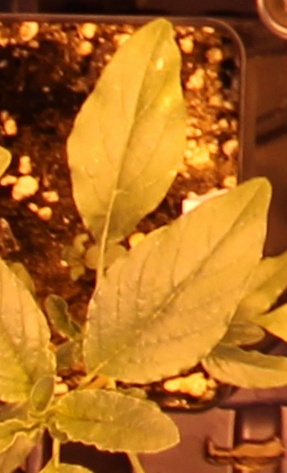
Label: Waterhemp